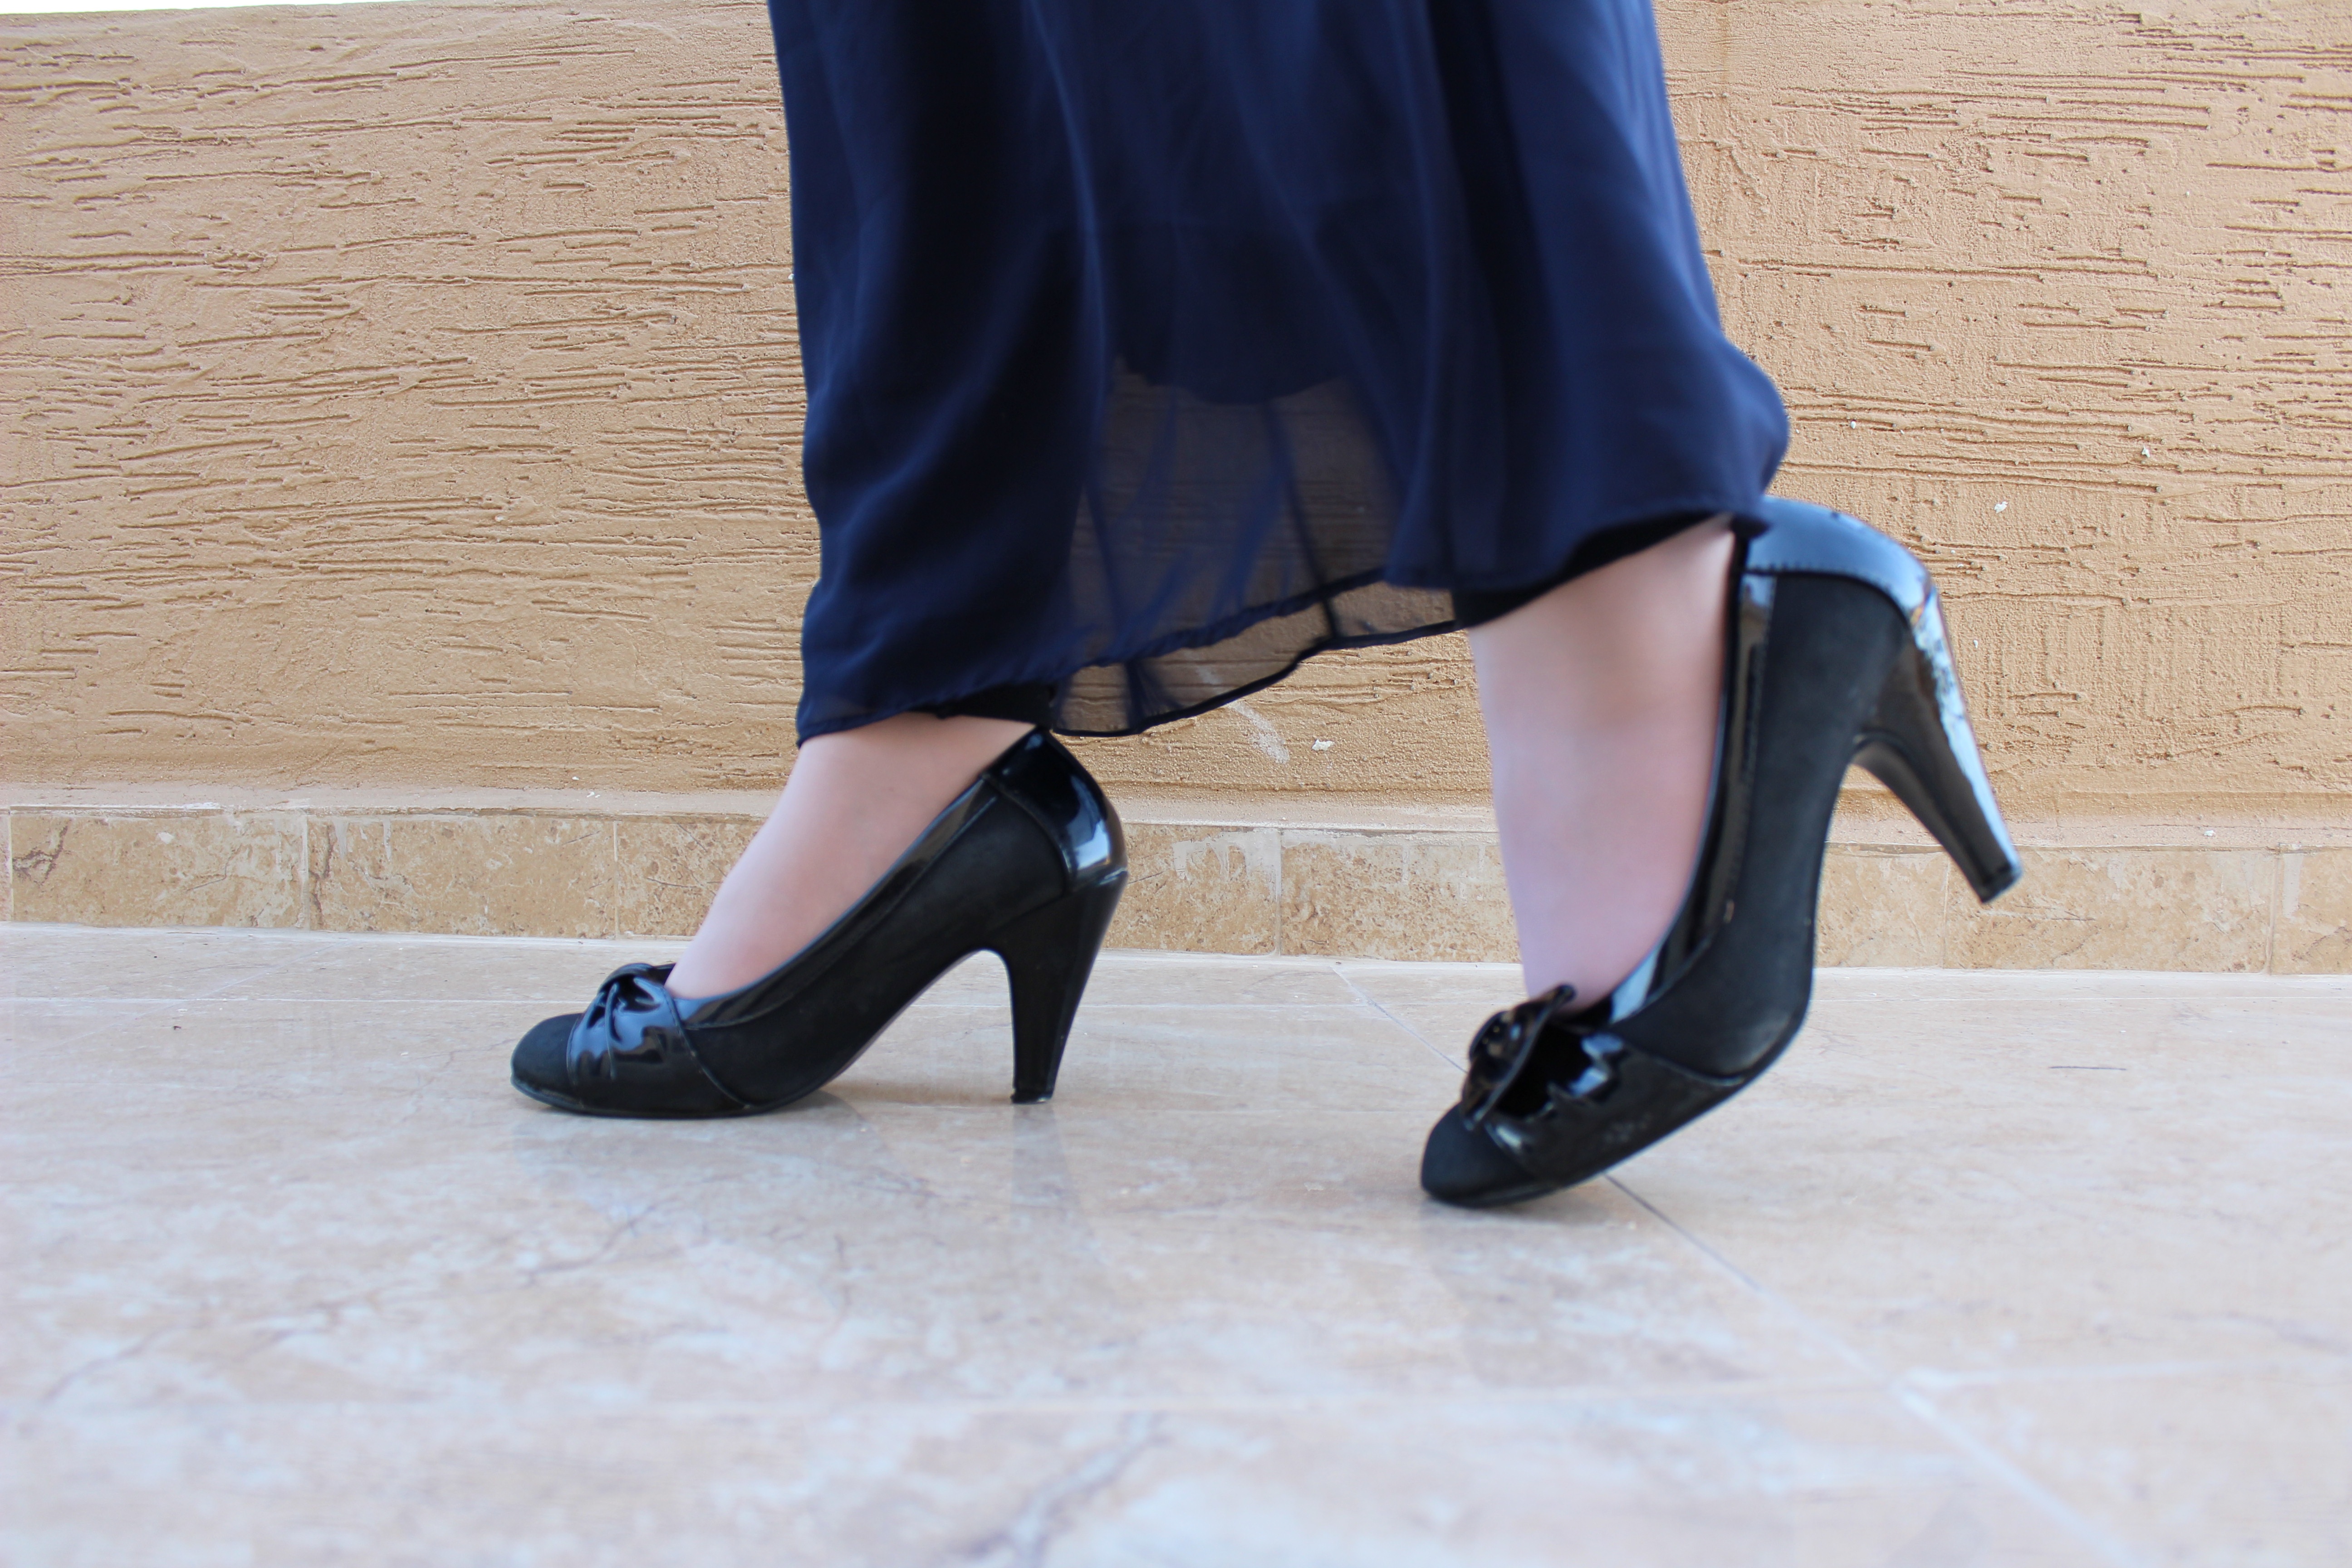
shoe, woman, female, boot, leg, young, spring, high, fashion, blue, clothing, black, human body, shoes, dress, thigh, footwear, heels, style, elegant, hijab, outfit, clothes, elegance, muslim, fashionable, high heels, high heeled footwear